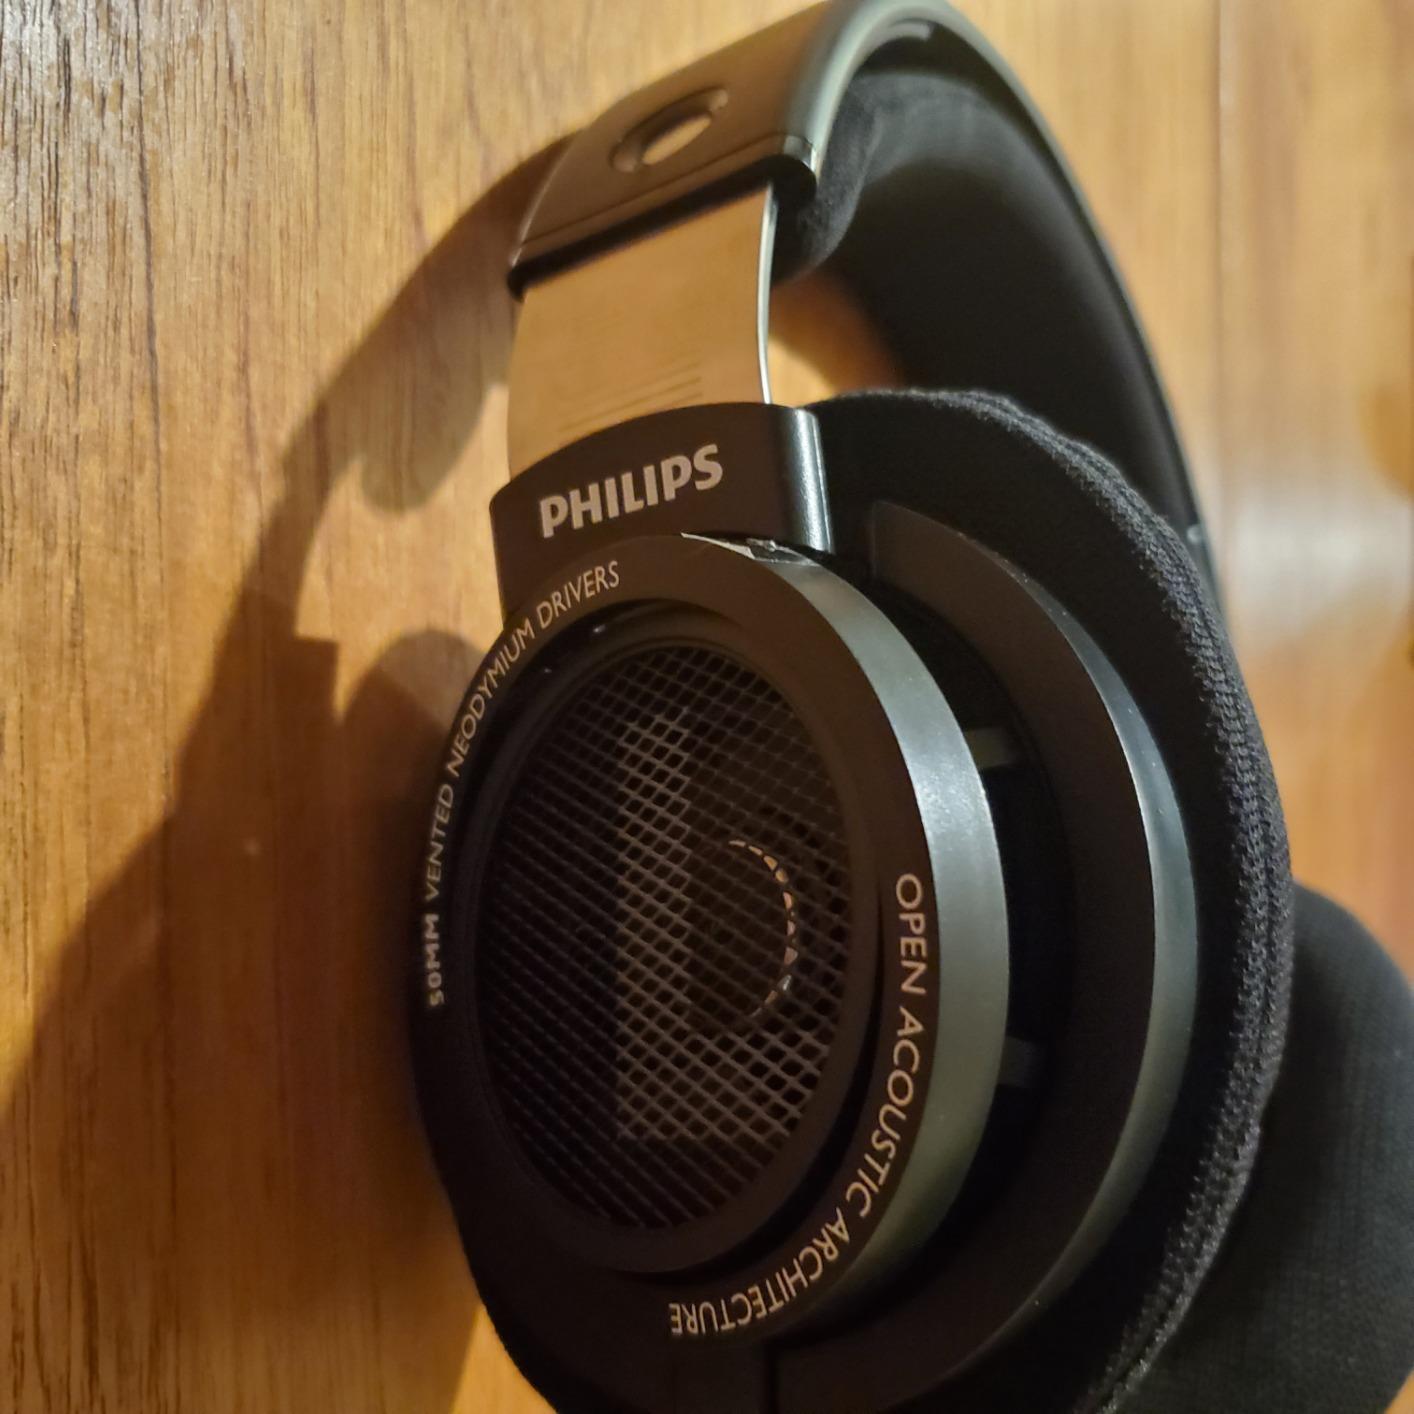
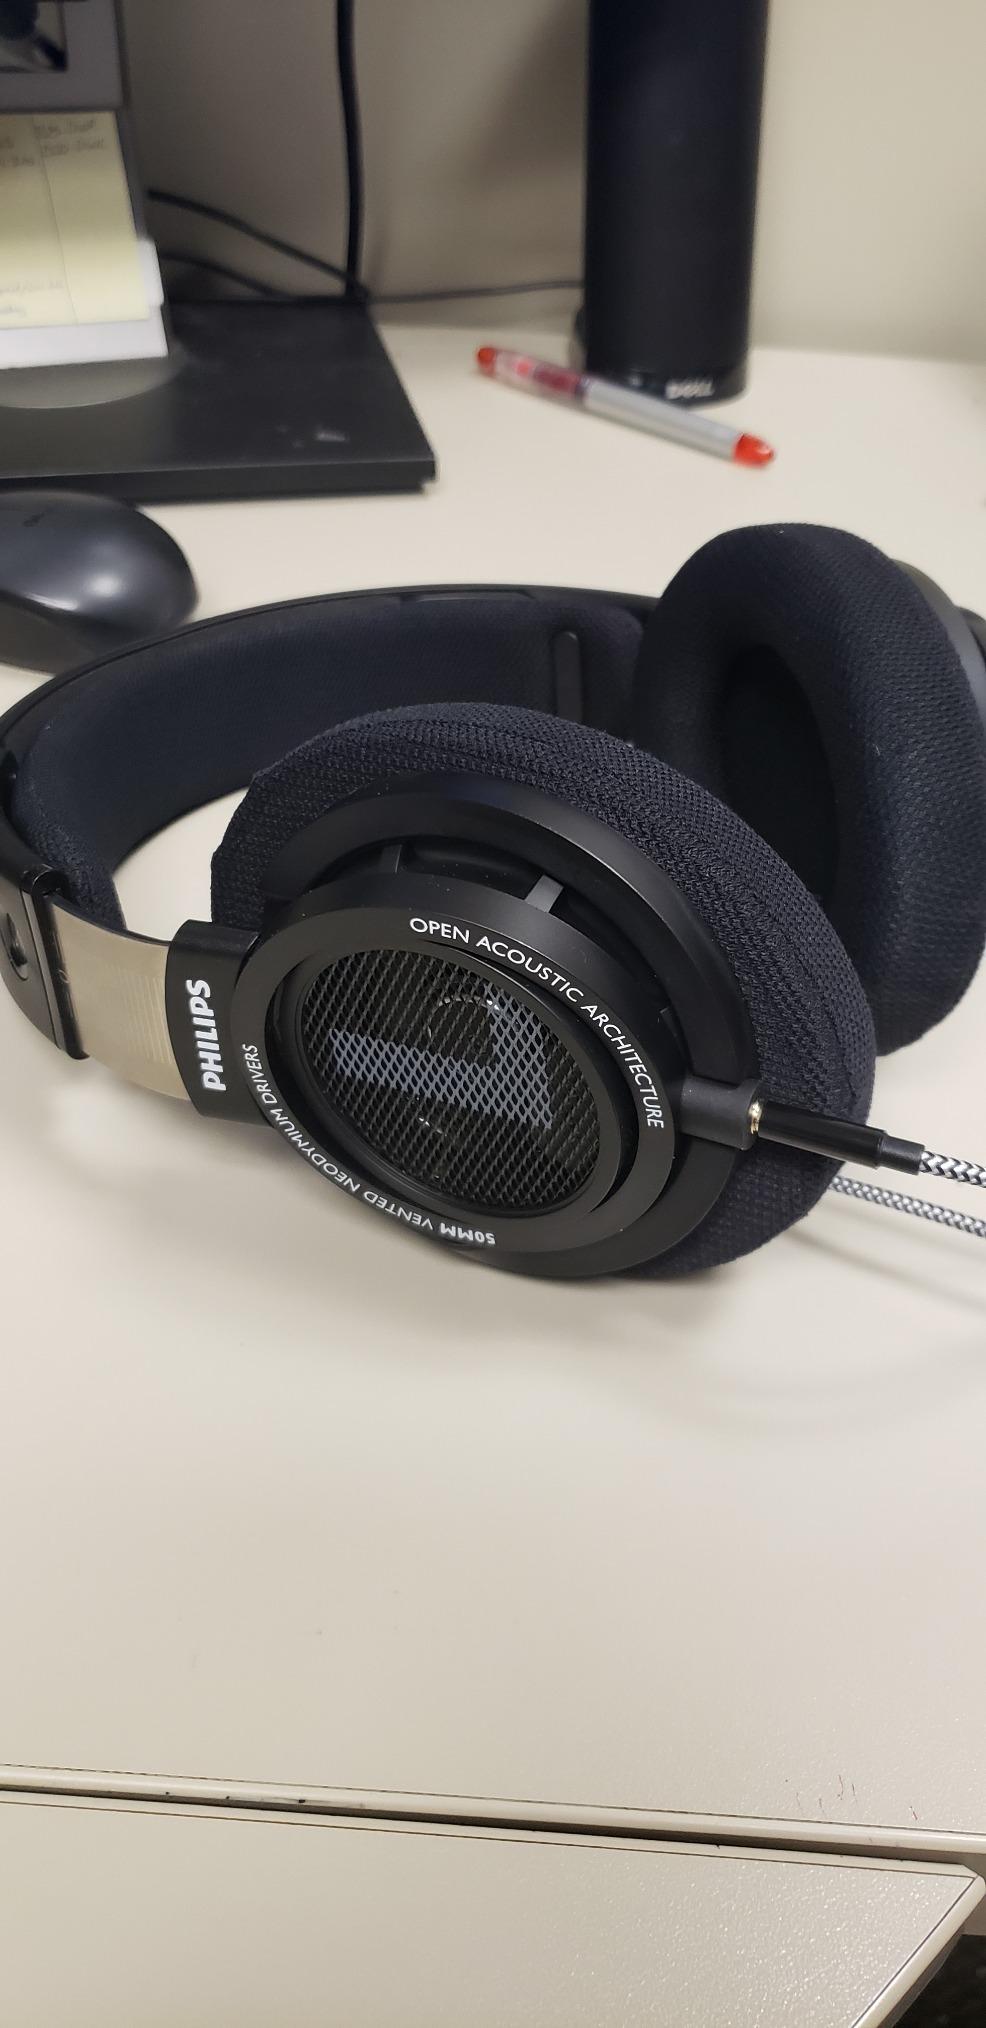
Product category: headphones
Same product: yes